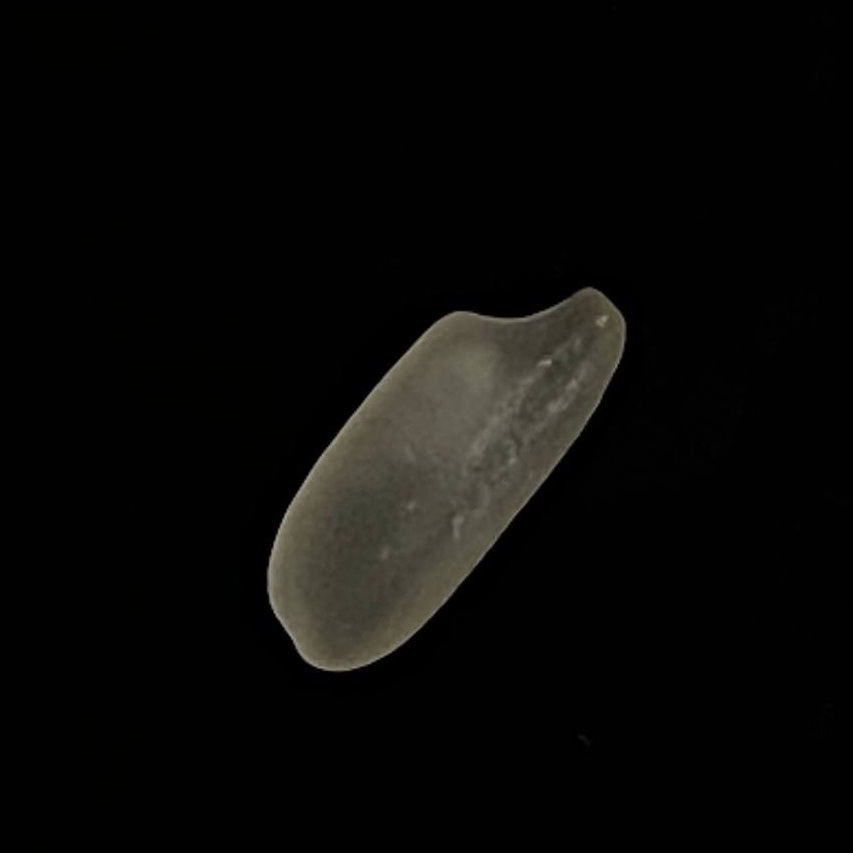
Rice variety: Subol_Lota